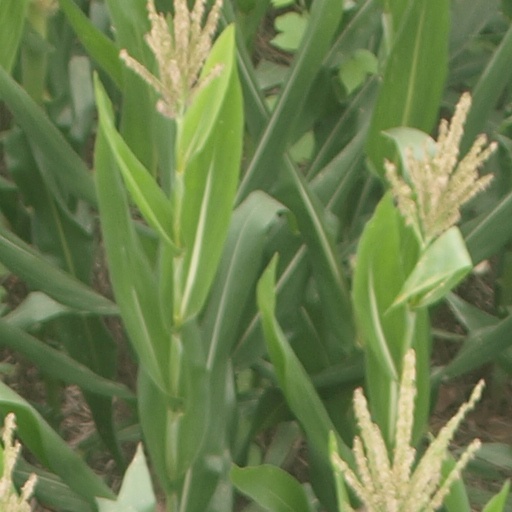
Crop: maize; corn